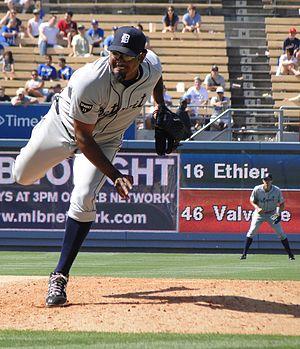
José Valverde, né le 24 juillet 1978 à San Pedro de Macorís en République dominicaine, est un lanceur de relève droitier de baseball jouant dans Ligue majeure de baseball depuis 2003. Il est présentement agent libre.